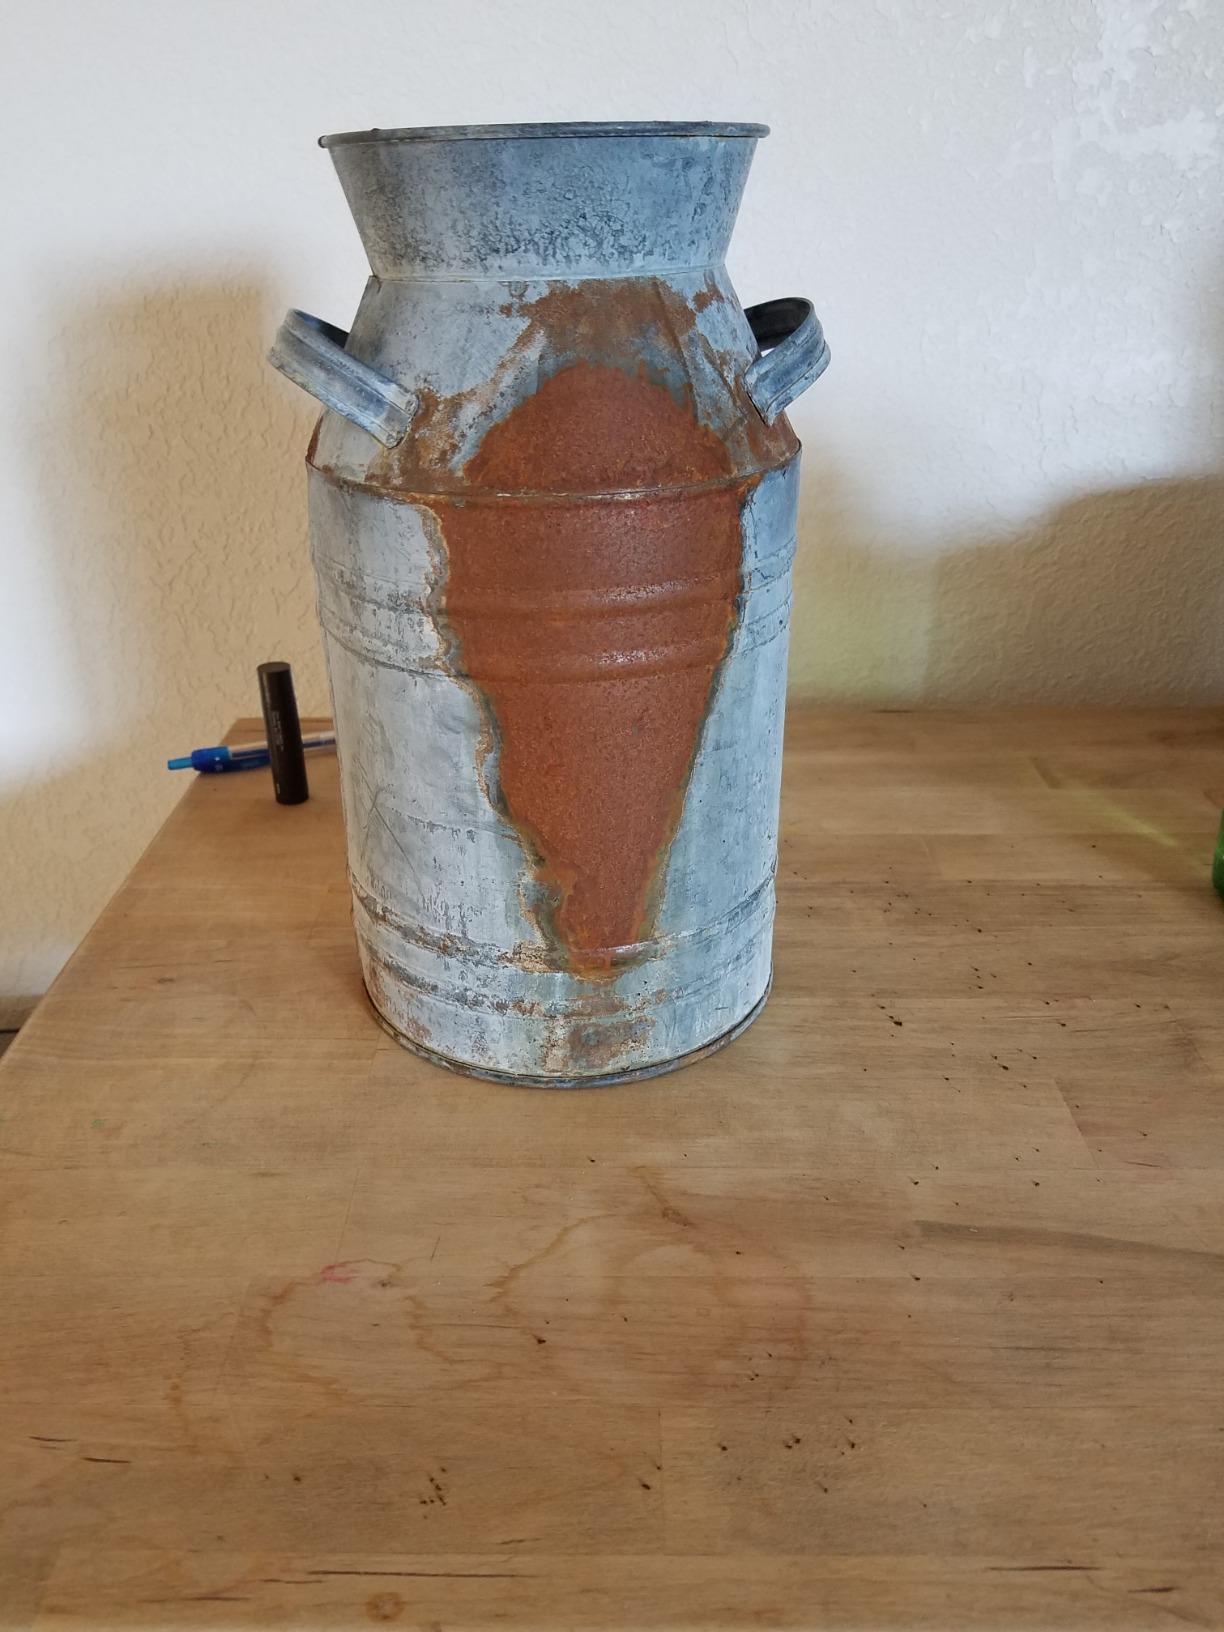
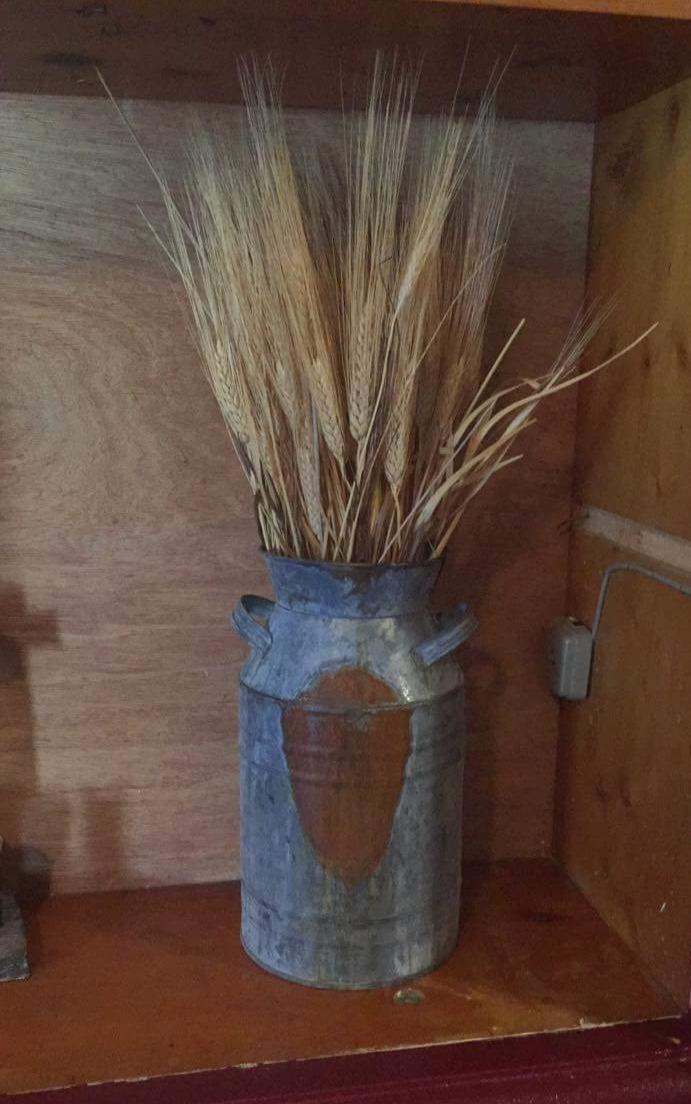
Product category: vase
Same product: yes